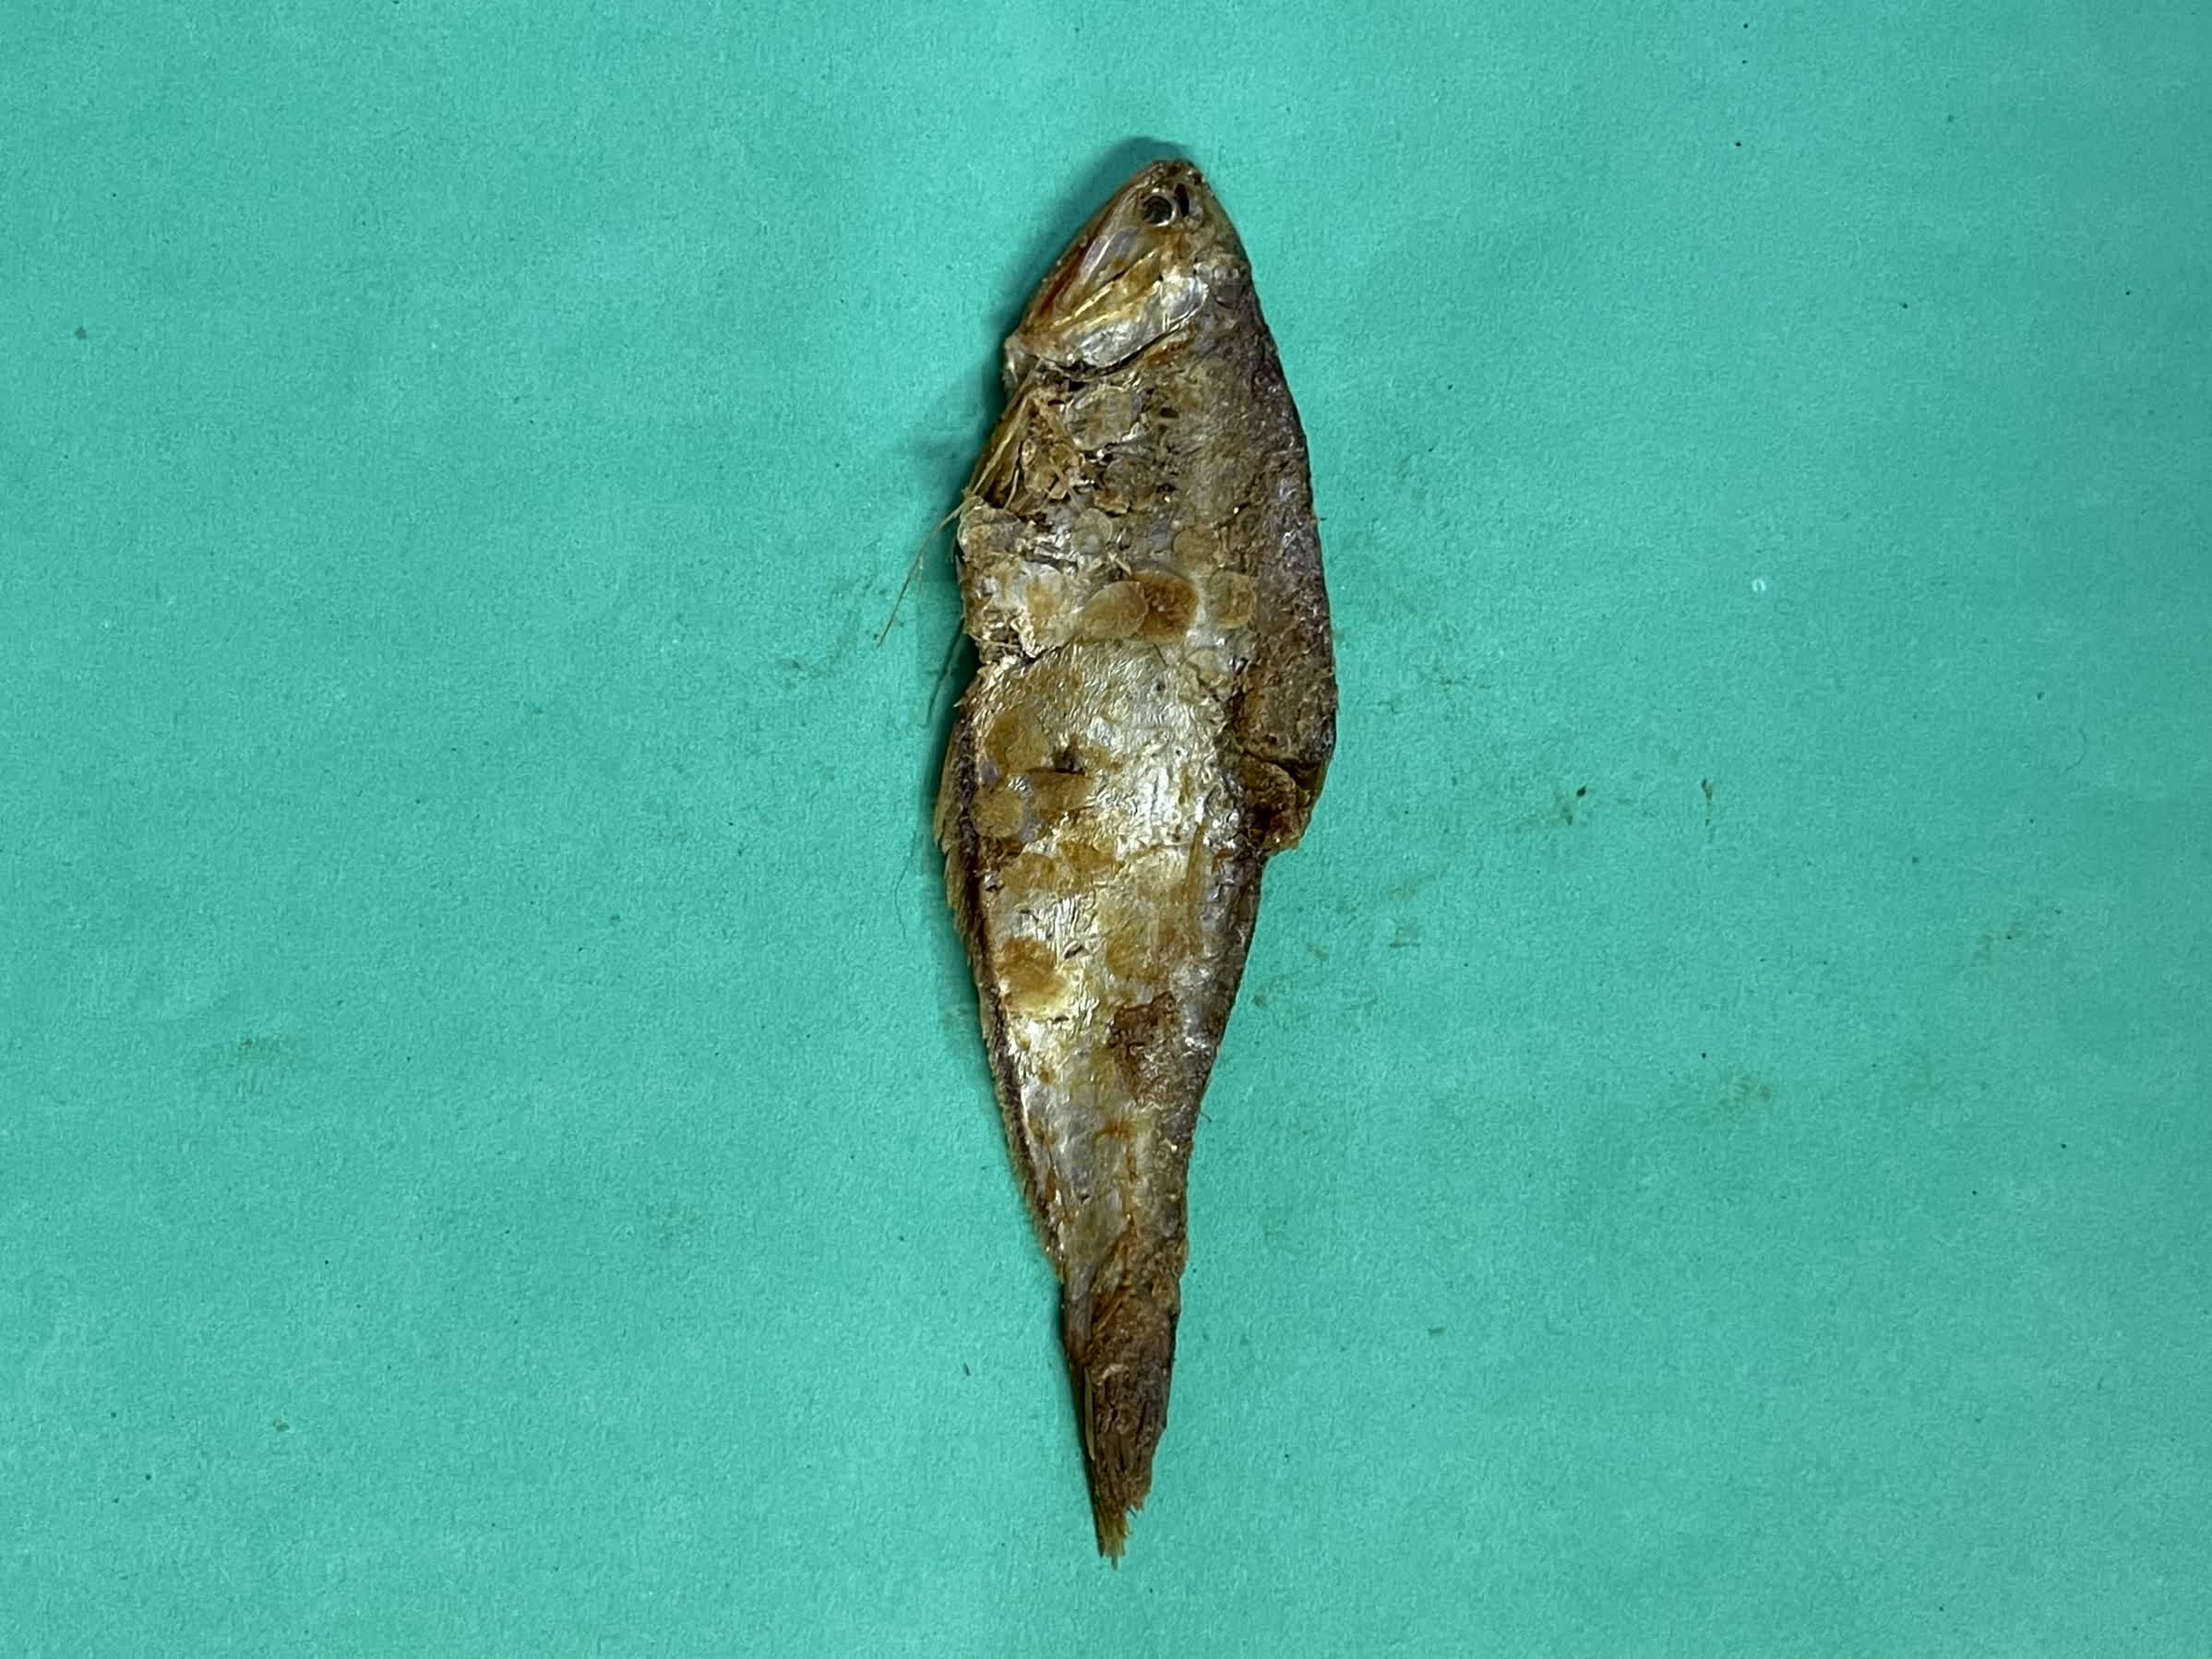
Species: Bashpata